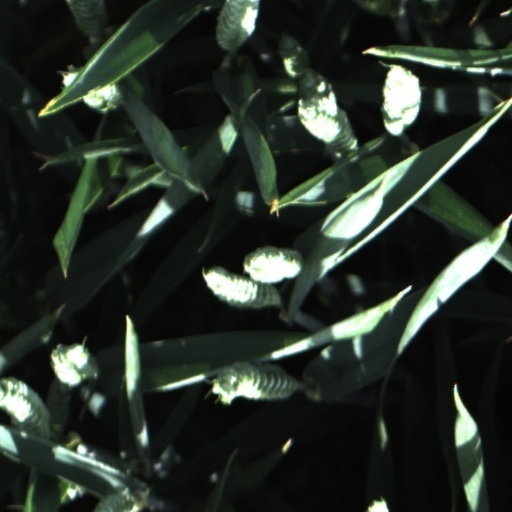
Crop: wheat